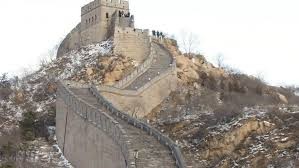
Landmark: Great Wall of China